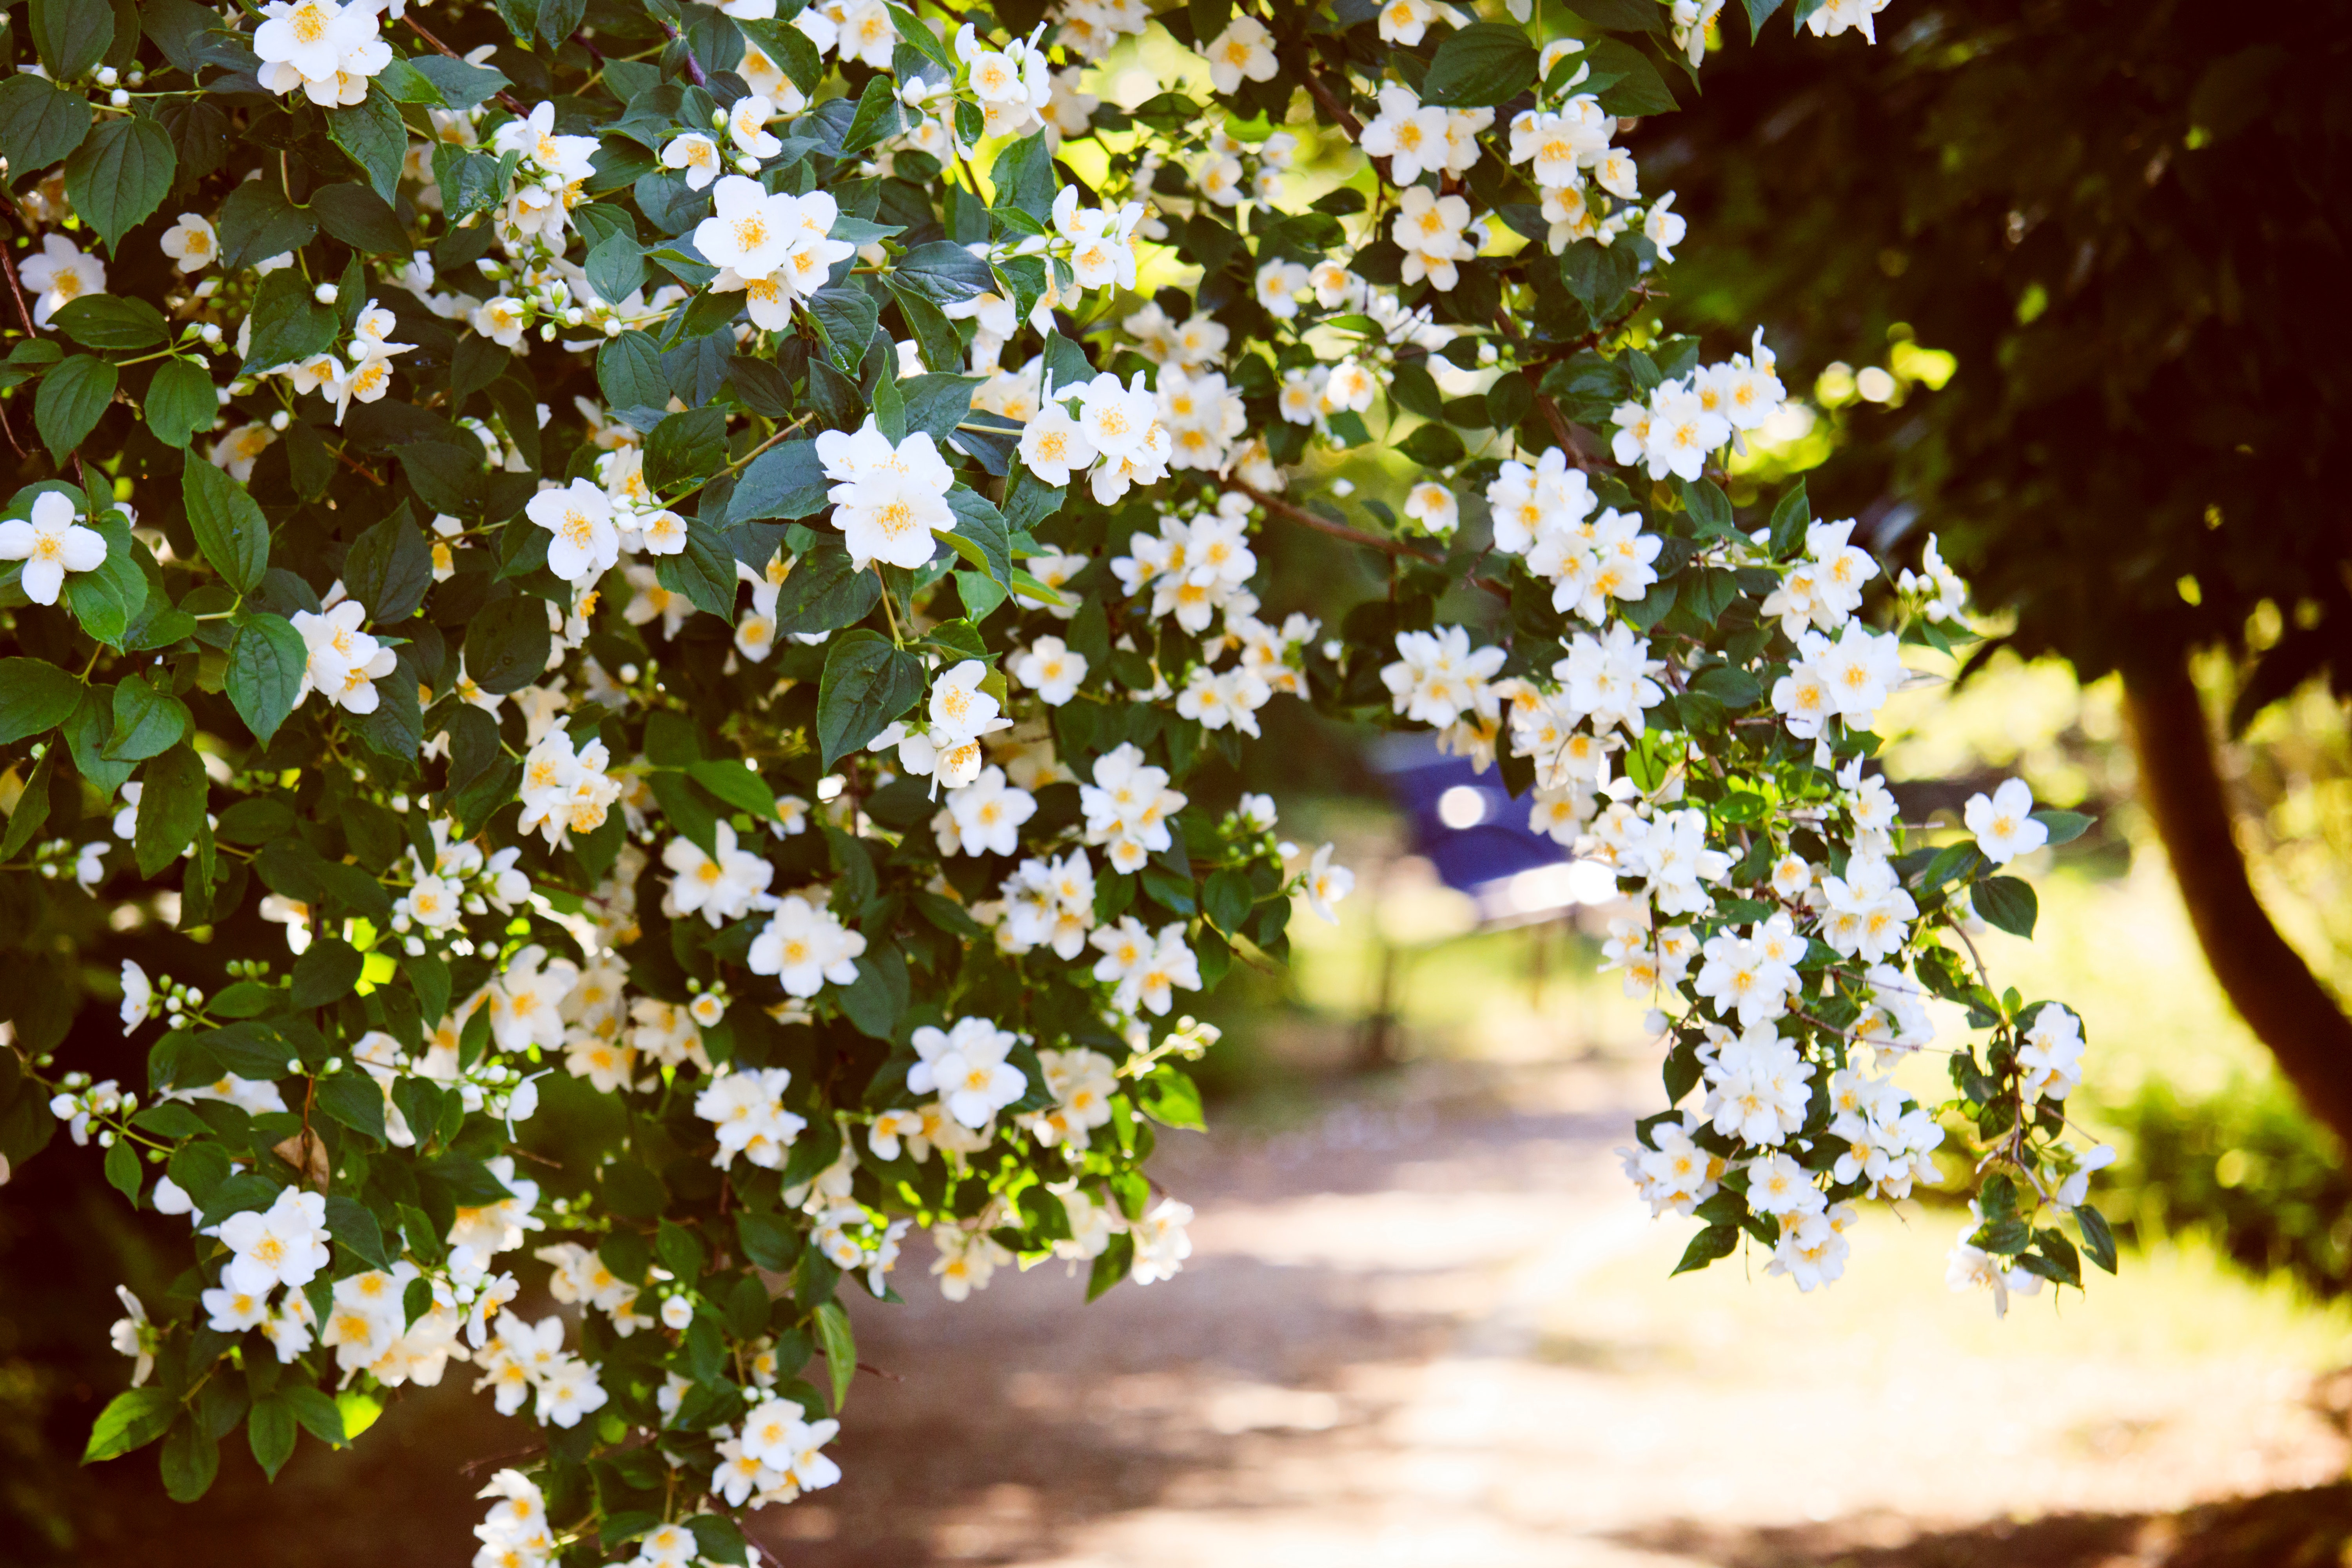
flower, tree, green, leaf, plant, spring, botany, branch, woody plant, sunlight, flowering plant, blossom, shrub, petal, ivy, wildflower, annual plant, perennial plant